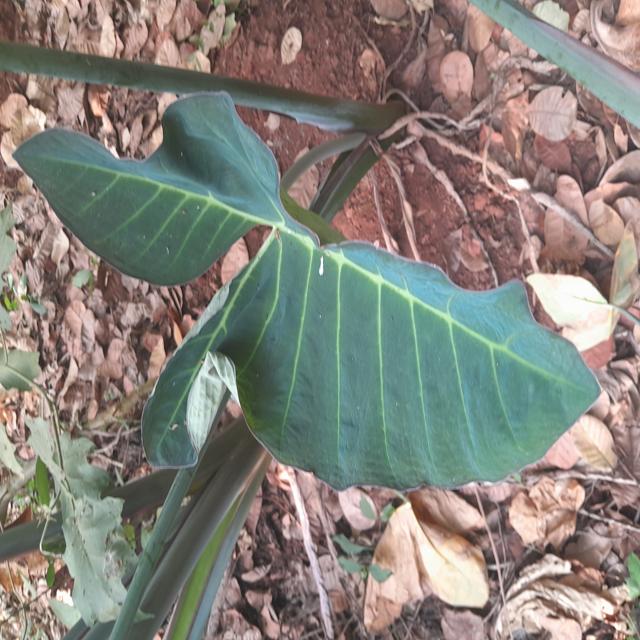
Label: Healthy